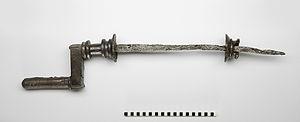
Manivelle romaine de Augusta Raurica (Suisse)
Une manivelle est un composant mécanique présentant une partie excentrée appelée maneton par lequel une force peut lui imprimer un mouvement de rotation autour de son axe.